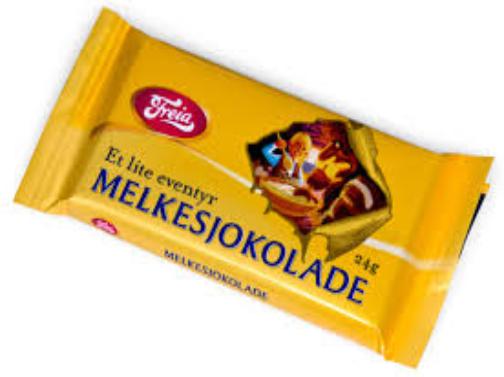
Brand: Freia
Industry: Food